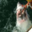
Label: shark